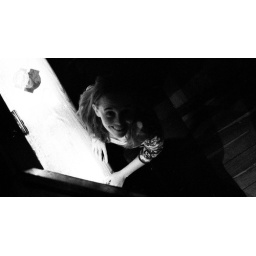
lucy and the lone pint - taken from the balcony above the bar at stravaigan, glasgow